Answer in natural language. How many Televisions are visible in the scene? Choose between the following options: 0, 3, 1, 4 or 2
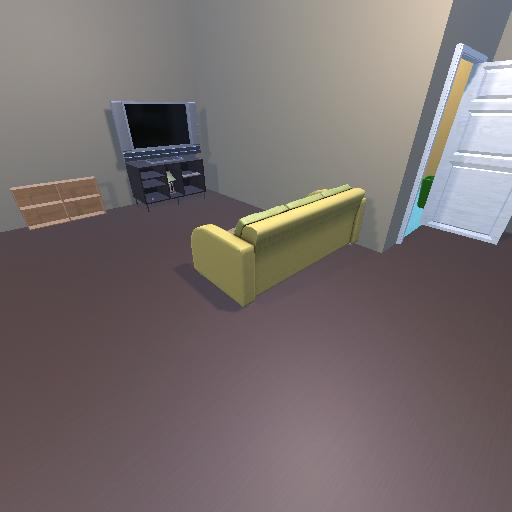
<answer>1</answer>